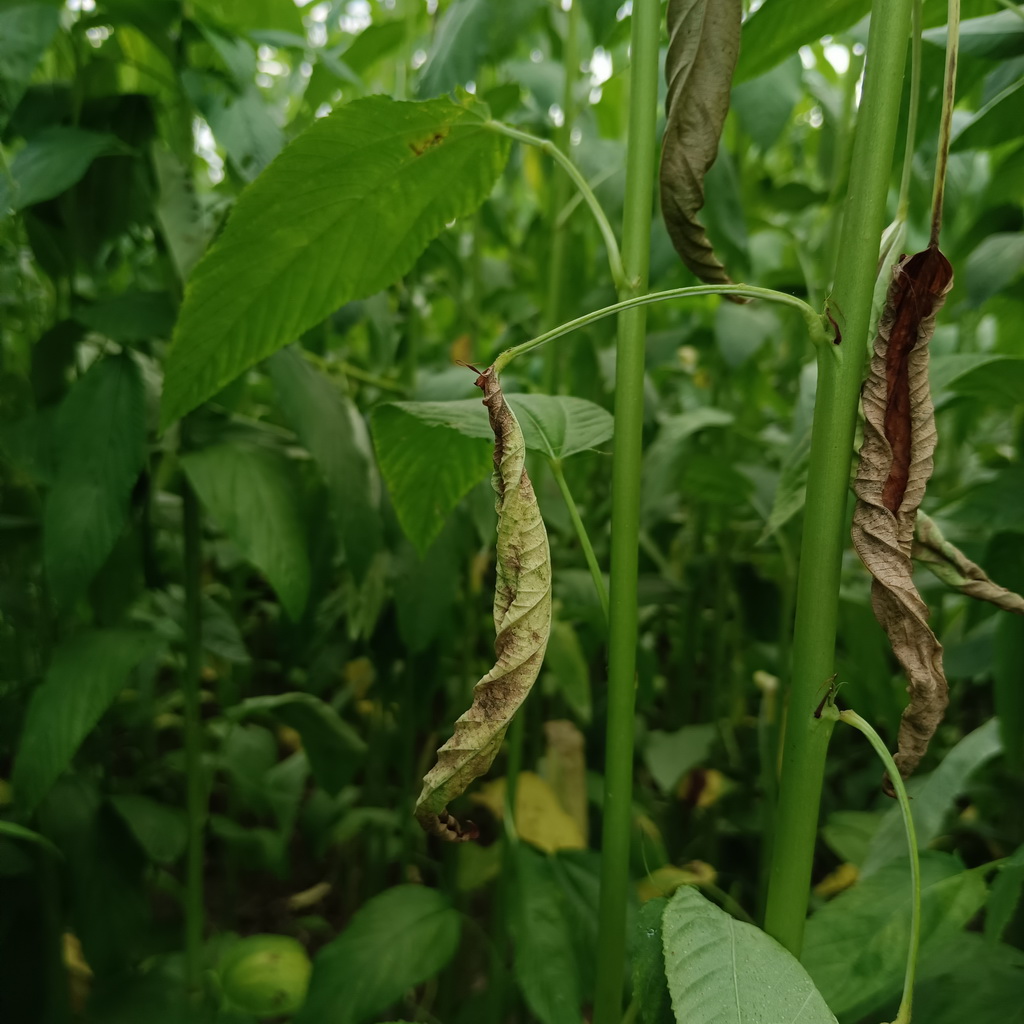
Label: Dieback